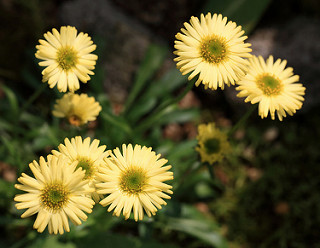
Flower: daisy